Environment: real
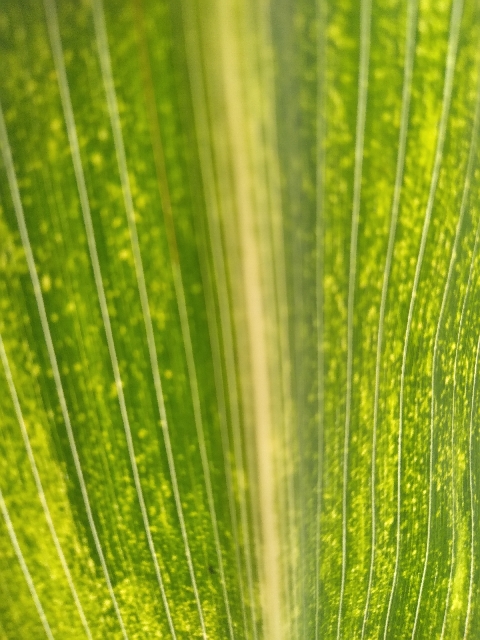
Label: lethal_necrosis